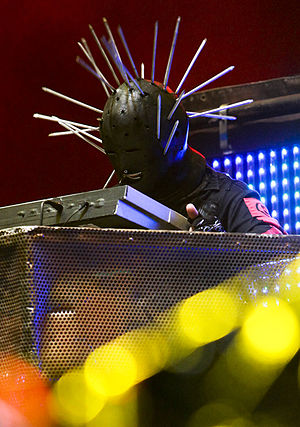
Craig Jones
Craig Jones ved Optimus Alive Festival 2009
Craig "133" Jones er kendt som sampler/keyboardspiller i metalbandet Slipknot.